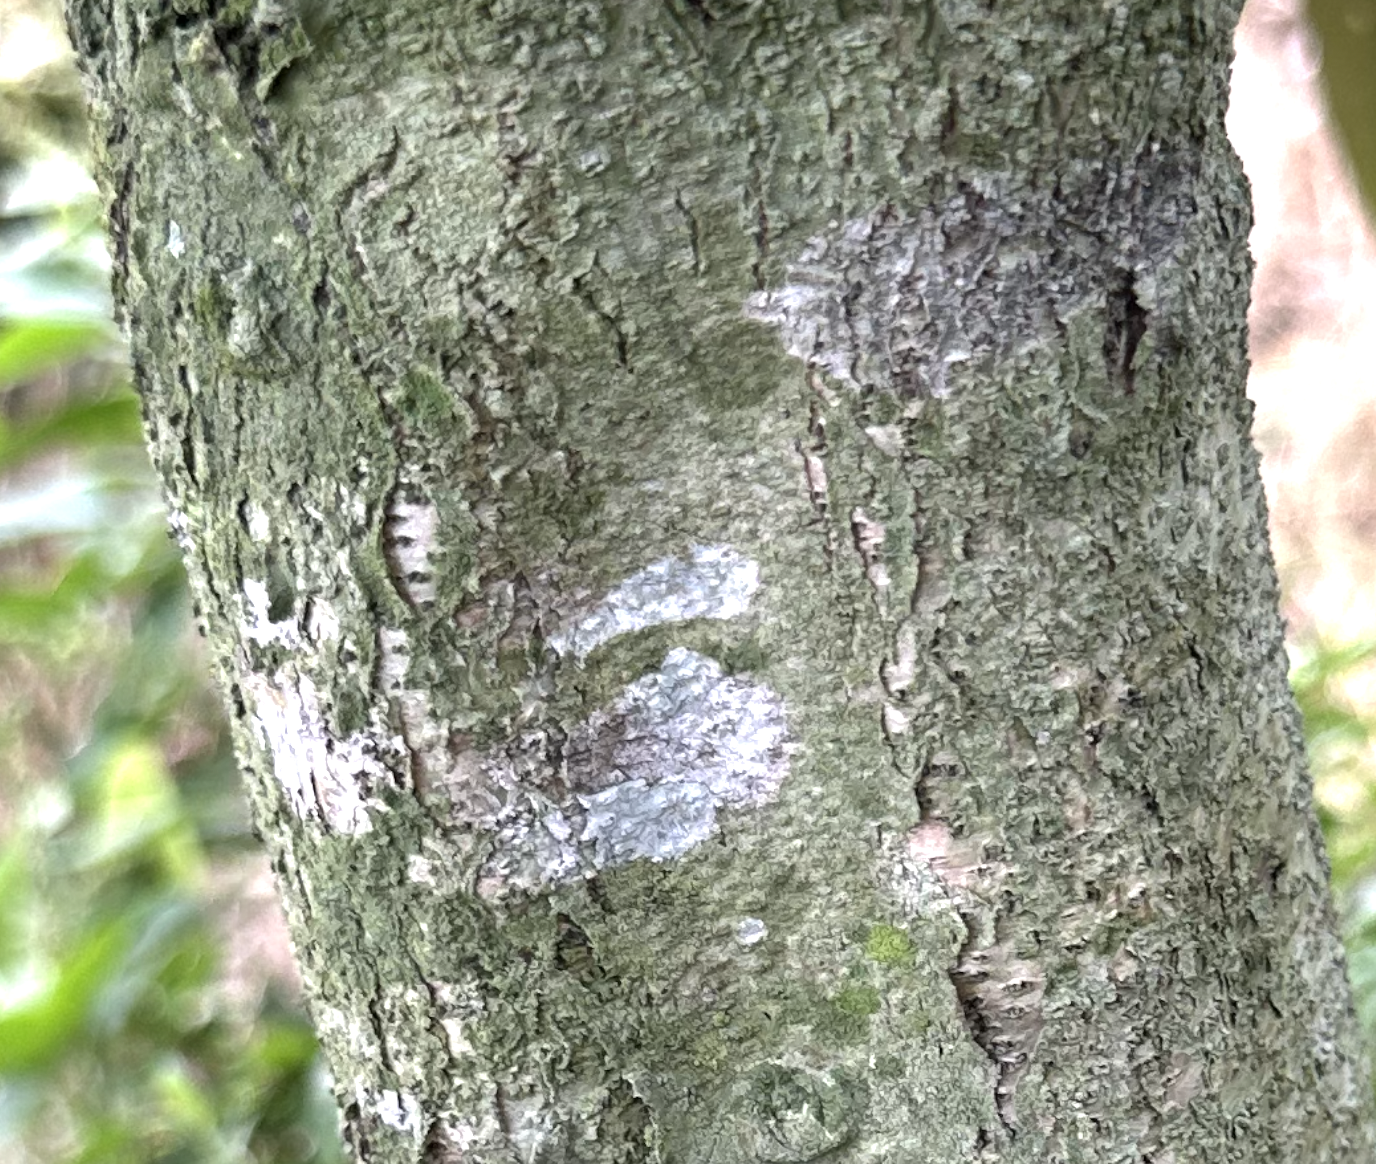
Label: pink_disease